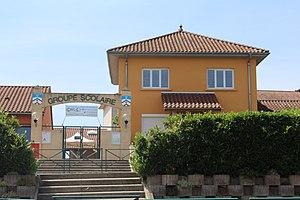
Groupe scolaire de Replonges.
Replonges est une commune française située dans le département de l'Ain, en région Auvergne-Rhône-Alpes.